Question: Please indicate a possible affordance area of the bench that can be used for sitting
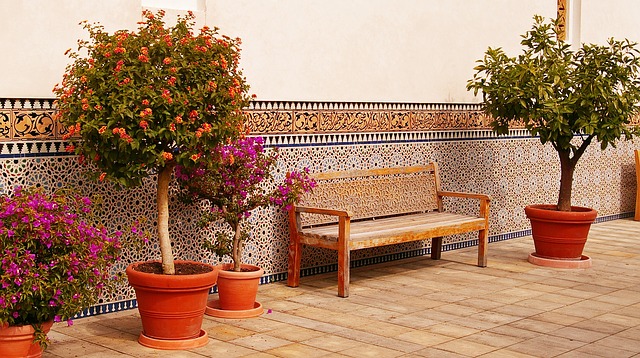
Answer: [302.5, 208, 485.5, 239]